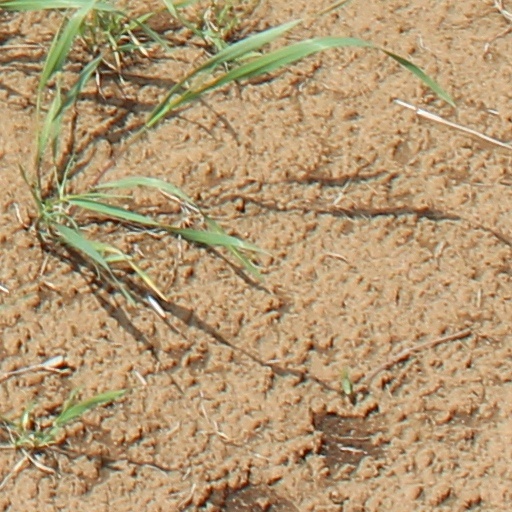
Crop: wheat